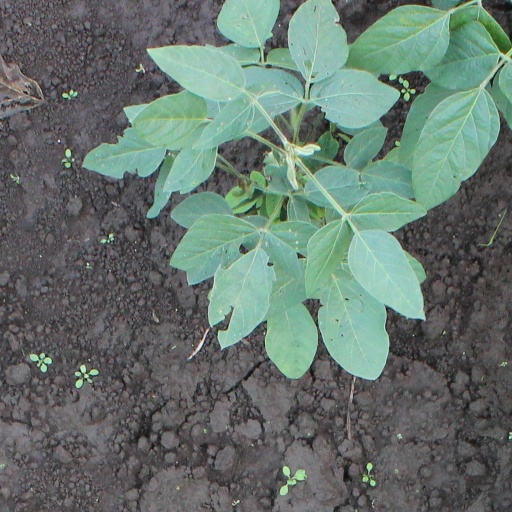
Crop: soybean